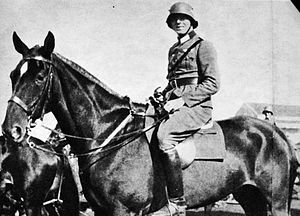
Claus von Stauffenberg
Stauffenberg i den tyske hær
Claus Philipp Maria Schenk Graf von Stauffenberg var en tysk katolsk aristokrat, der under 2. verdenskrig opnåede rang af oberst. Stauffenberg gjorde tjeneste i både Polen, Frankrig, Rusland og Afrika. Ydermere var han en central figur i den tyske modstandsbevægelse og en af hovedmændene bag det forfejlede attentatforsøg mod Hitler den 20. juli 1944. Han havde som gymnasiast i sine unge år været tilknyttet kredsen omkring den excentriske digter Stefan George. Claus von Stauffenberg besad livet igennem en interesse for kunst og litteratur og stod i 1939 model for billedhuggeren Arno Brekers statue "Der Künder", som skulle opstilles i Nürnberg.